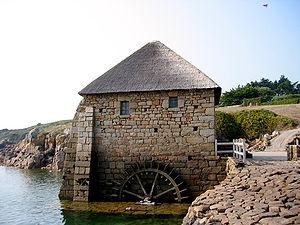
Un moulin à marée est un moulin à eau qui utilise le phénomène des marées pour fonctionner.
Le patrimoine maritime est une notion relativement récente, liée à l'émergence de patrimoines connexes comme le patrimoine industriel. On peut le définir ainsi : « Le patrimoine maritime comprend l’ensemble des éléments matériels ou immatériels liés aux activités humaines qui ont été développées dans le passé, récent ou plus lointain, en relation avec les ressources et le milieu maritimes. »